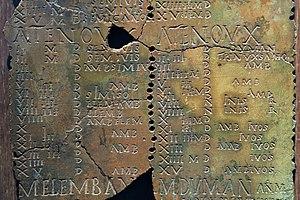
Détail du calendrier de Coligny, Musée Lugdunum à Lyon